No. 5 (manga)

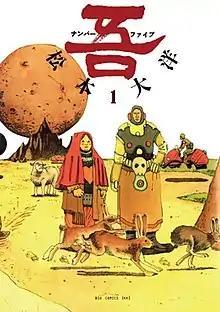
First volume cover

is a Japanese manga series written and illustrated by Taiyō Matsumoto. It was serialized in Shogakukan's manga magazine "Monthly Ikki" from November 2000 to January 2005. Shogakukan compiled its chapters into eight volumes.